Ahmad Rabaie

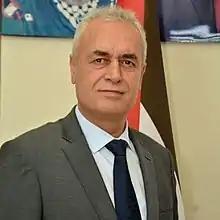
Rabaie in 2021

Ahmad Rabaie (born 1964) is a Palestinian politician and diplomat. He was appointed as Ambassador Extraordinary of the State of Palestine to Pakistan in 2019.